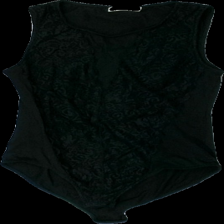
View: front
Type: Tank top
Category: Ladies
Brand: Not in the list
Brand text on label: tt. studio
Colors: Black
Material: 100% cotton
Pattern: Lace
Cut: Regular
Size: M
Season: All
Price range: <50
Recommended usage: Reuse